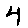
Label: 4